Weitzer railmotor

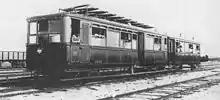
One of the first serially produced railmotors for ACsEV

The Hungarian minister of trade, Lajos Láng, started a campaign for the development of self-propelled railcars in order to economize passenger transport on secondary railroads.